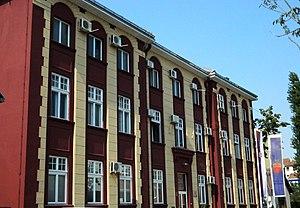
Patrimoine culturel de Serbie
Les monuments culturels protégés constituent une catégorie de monuments de Serbie inscrits sur une liste de monuments bénéficiant de la protection de l'État. Il s'agit d'une troisième catégorie de monuments protégés classés, par leur importance, après les monuments culturels d'importance exceptionnelle et les monuments culturels de grande importance.